My Life Would Suck Without You

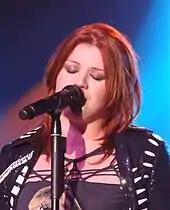
Clarkson performing as part of her "All I Ever Wanted Tour"

"My Life Would Suck Without You" was written by Lukasz "Dr. Luke" Gottwald, Max Martin and Claude Kelly, with additional uncredited songwriting by Kelly Clarkson. Record executive Clive Davis hired Gottwald and Martin to produce a new song for Clarkson in 2008 after her 2007 album "My December", for which she refused to work with them, under-performed commercially. Clarkson explained that she objected to the collaboration through the entire process due to previous bad experiences working with Gottwald, who co-produced "Since U Been Gone" and "Behind These Hazel Eyes" for Clarkson in 2004. Clarkson eventually gave in claiming the label wouldn't put out her record otherwise. Yet, she was unsatisfied with the original version of the song, which she says differed greatly from the final version and included lyrical references to marijuana, so the writers assisted her in making the song more personal to her and "better than it was," according to Clarkson. After the song was finalized and significant changes to the lyrics had been made, Clarkson said RCA approached her about taking a proper writing credit for the track, which she refused in order to make a point to the label as they failed to meet her one request which was not to have her work with Luke again.